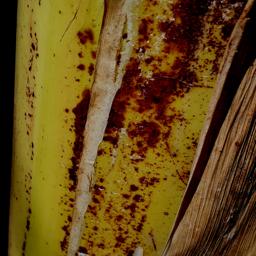
Label: PSEUDOSTEM WEEVIL